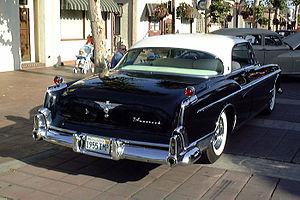
Imperial fut une marque automobile américaine du groupe Chrysler, commercialisée d'abord de 1955 à 1975, puis réapparue brièvement entre 1981 et 1983.